Stephen Furst

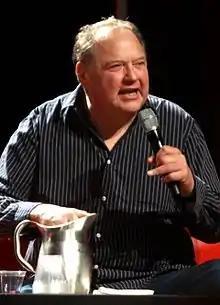
Furst at the 2013 Phoenix Comicon

Furst worked as a pizza delivery driver while looking for acting jobs in the mid-1970s, and included his head shot in pizza boxes. After Matty Simmons saw his photo, Furst was cast as Kent "Flounder" Dorfman in "National Lampoon's Animal House" (1978), reprising the role in the short-lived 1979 spin-off ABC sitcom "Delta House", and repeating his famous line, "Oh boy, is this great!", as a school principal with a personality mirroring Flounder's in the music video for Twisted Sister's "I Wanna Rock."